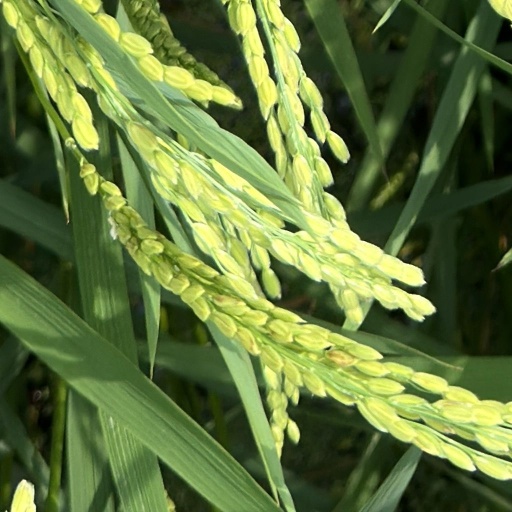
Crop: rice